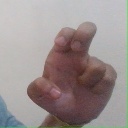
अक्षर: अ